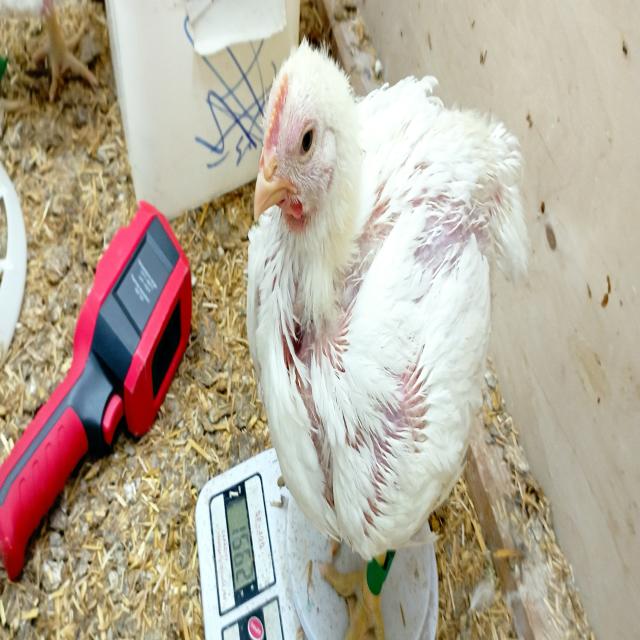
Weight: 1569 g